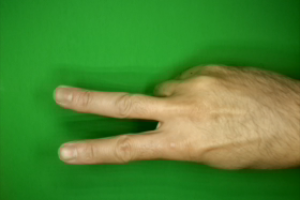
Label: scissors